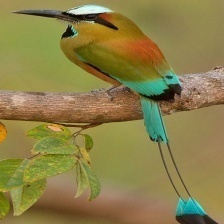
Species: TURQUOISE MOTMOT
Scientific name: EUMOMOTA SUPERCILIOSA